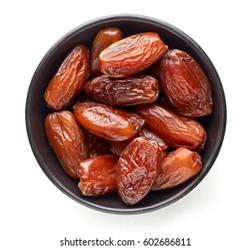
Label: Dates